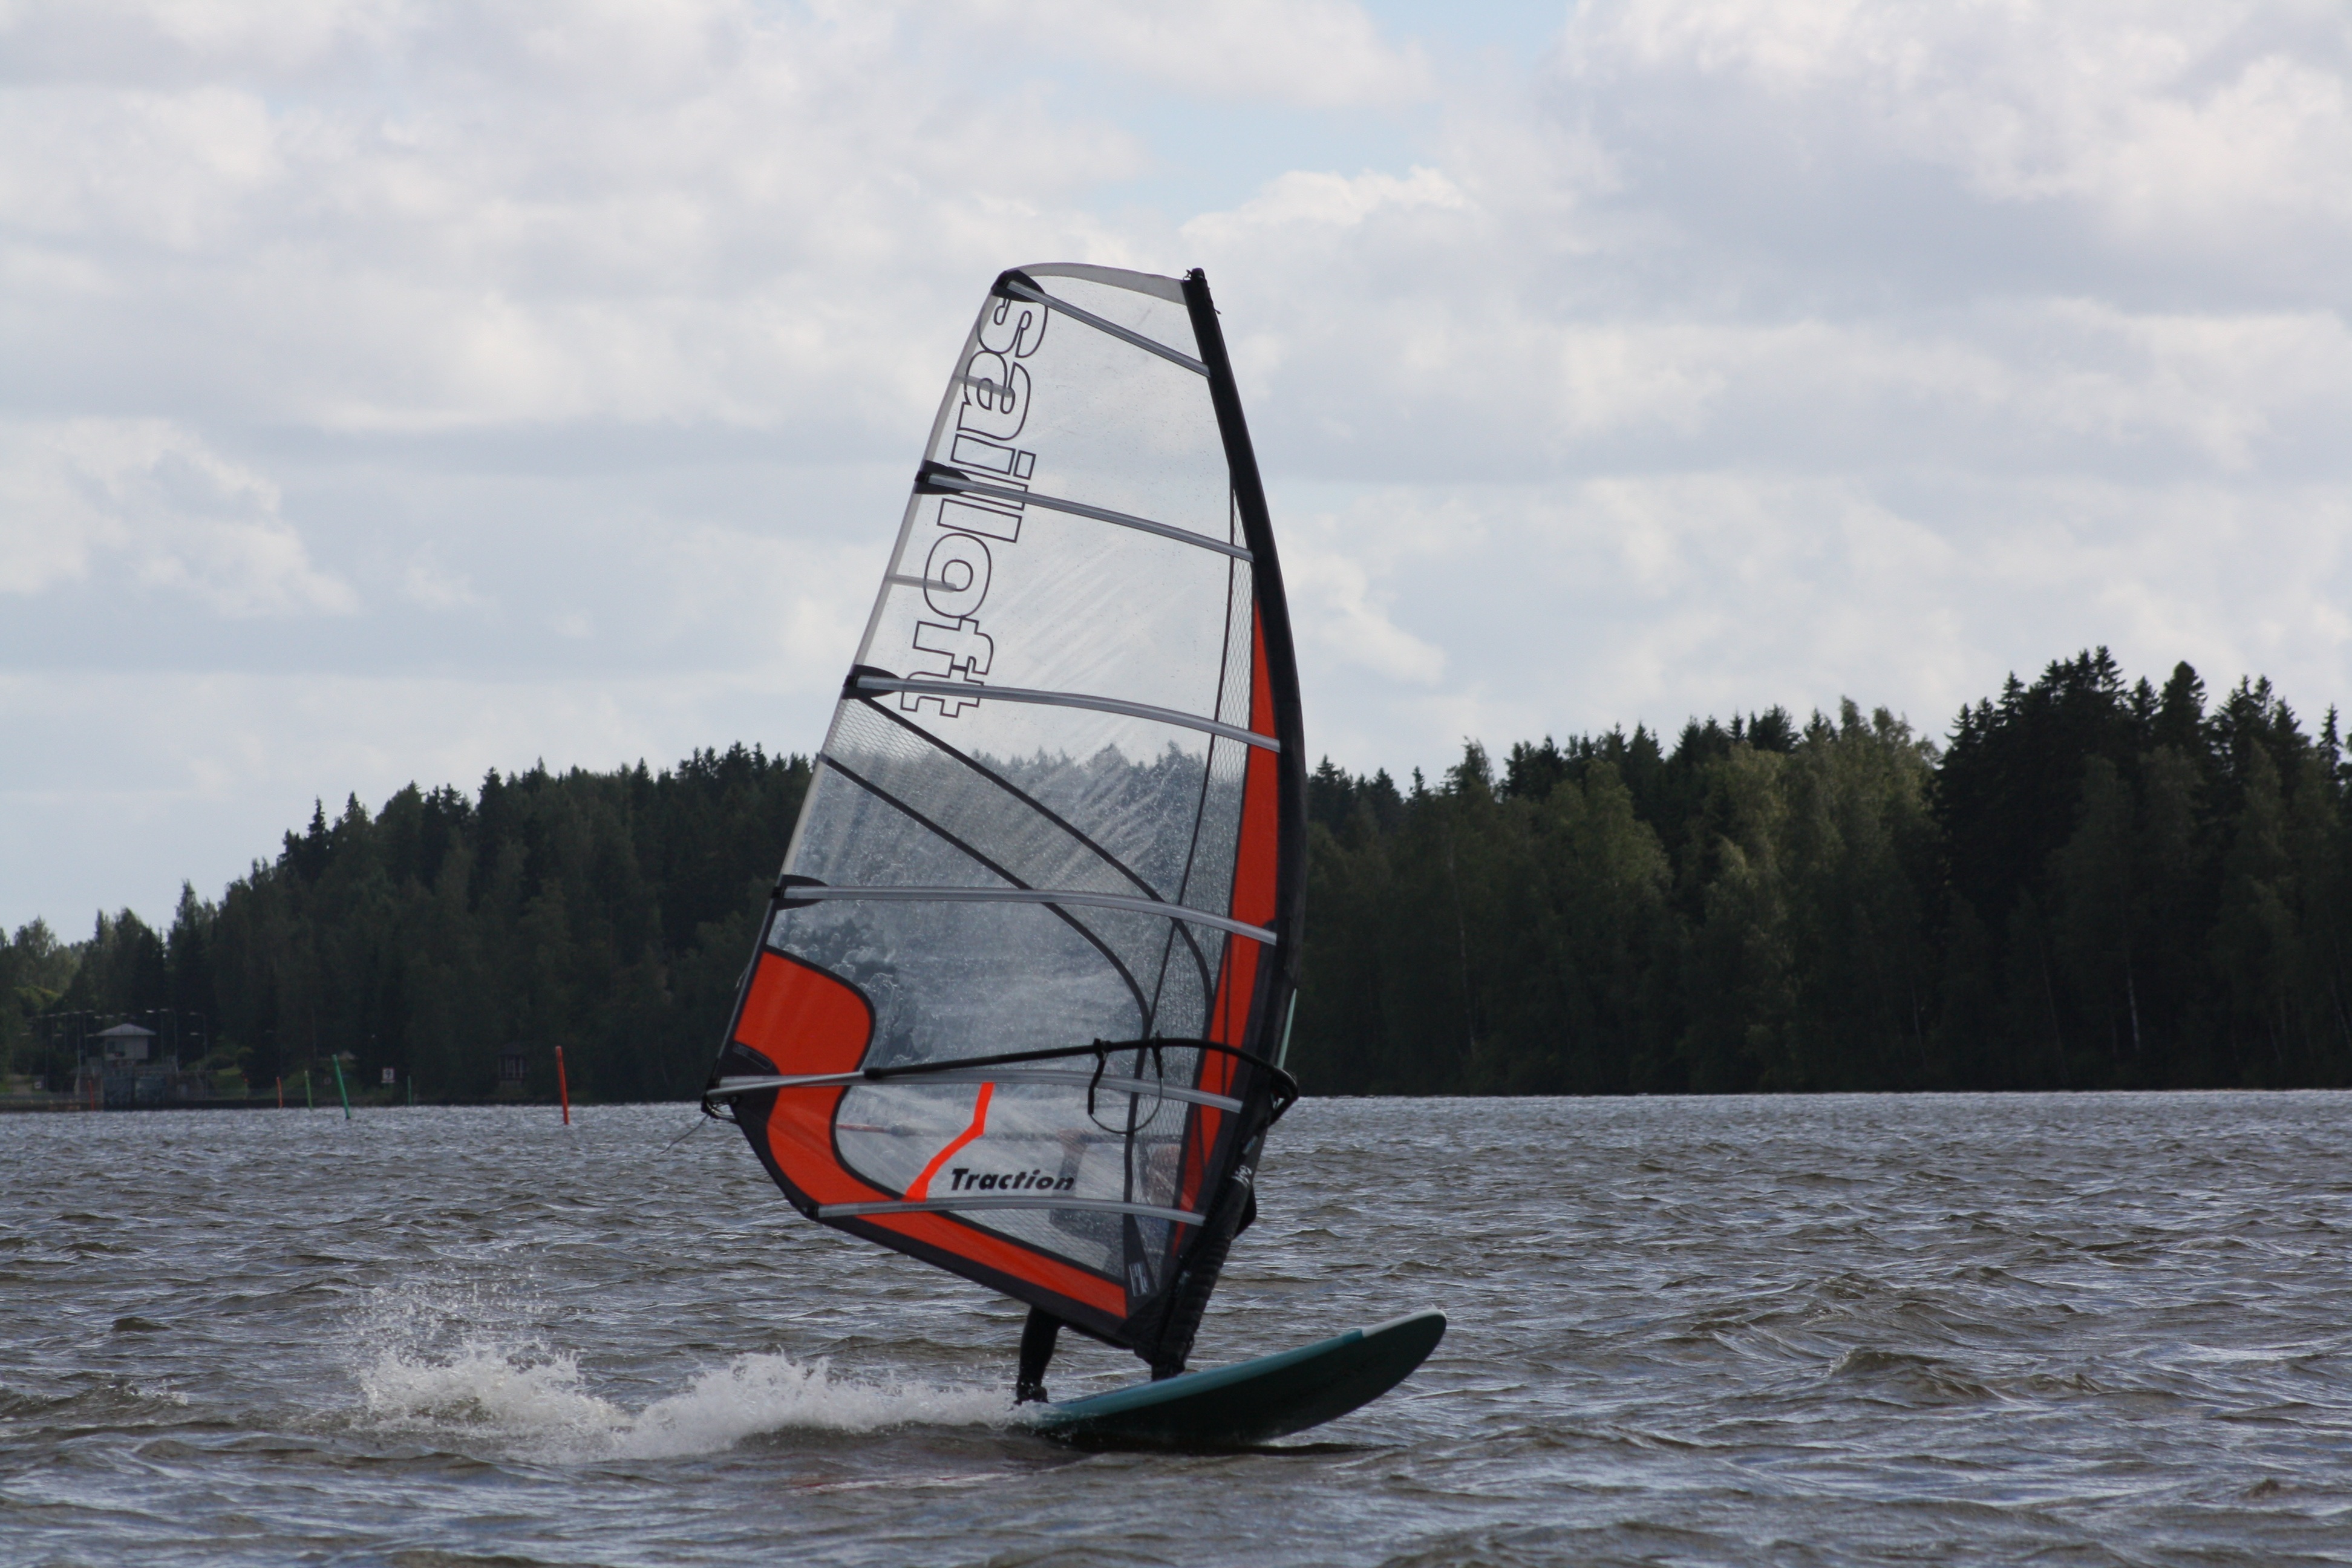
water, sport, boat, wind, recreation, surfing, vehicle, sailing, action, surfboard, windsurfer, extreme, sailboat, activity, sports, windsurfing, sail, active, sailing ship, water sport, boardsport, surface water sports, dinghy sailing